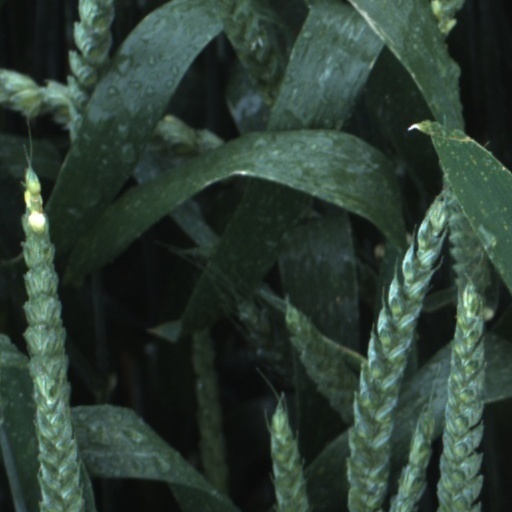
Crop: wheat